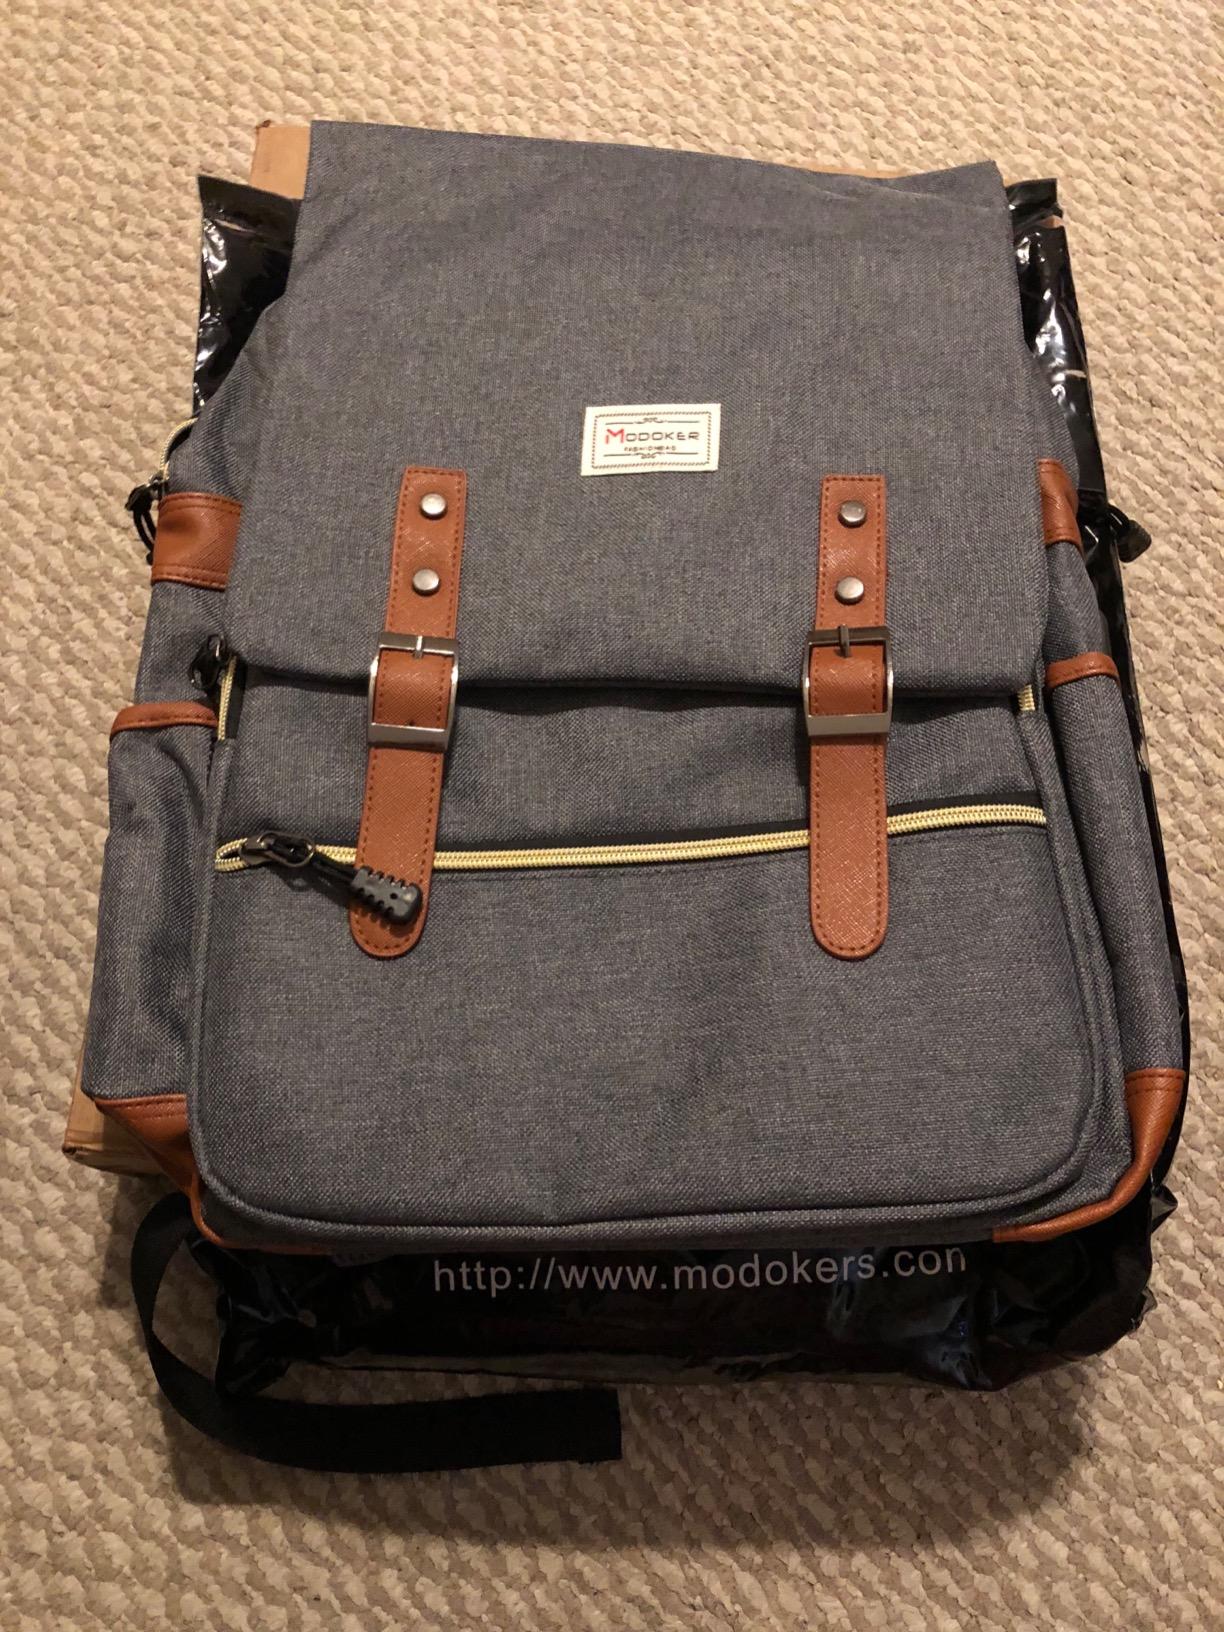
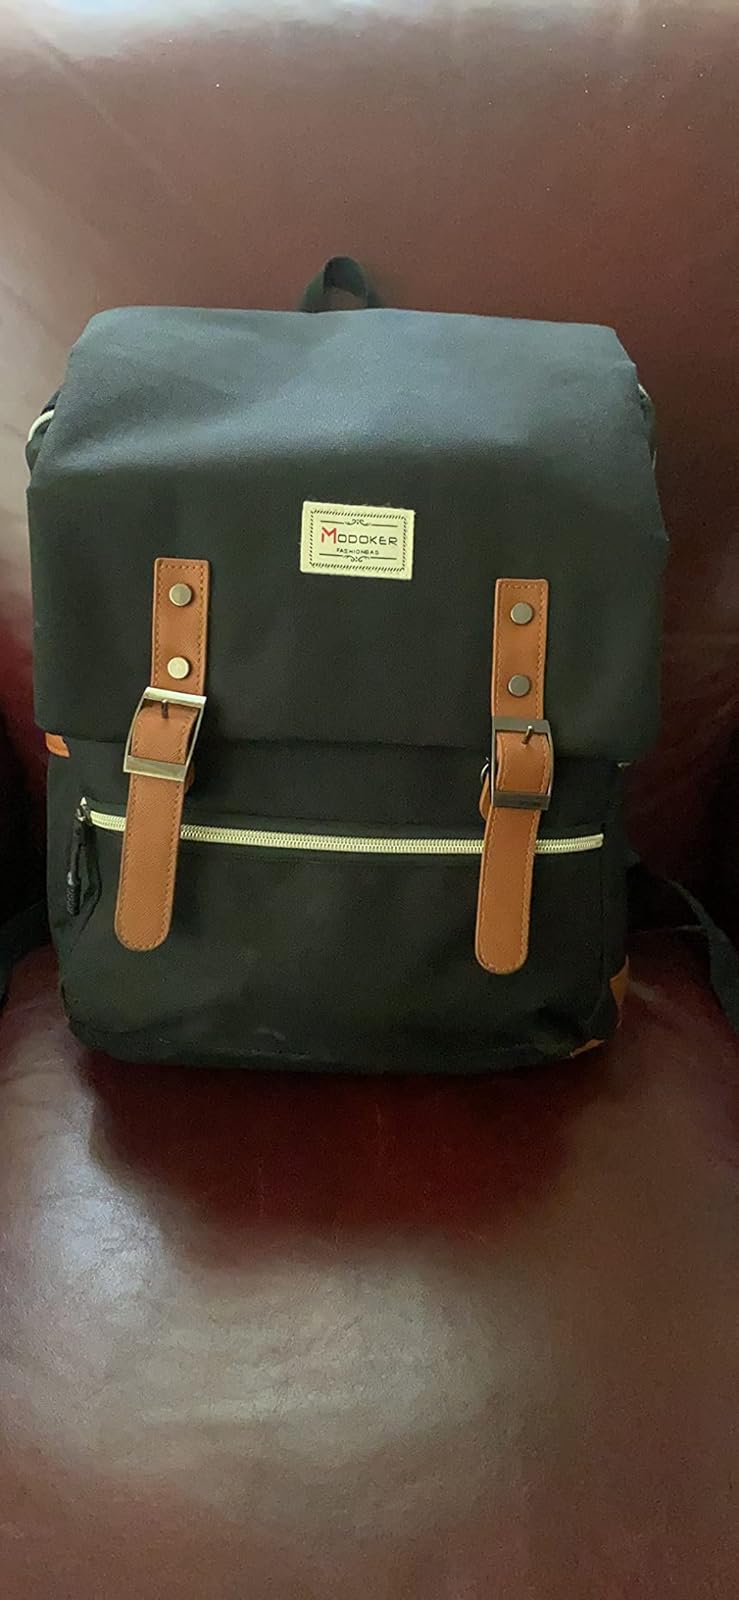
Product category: bag
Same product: no